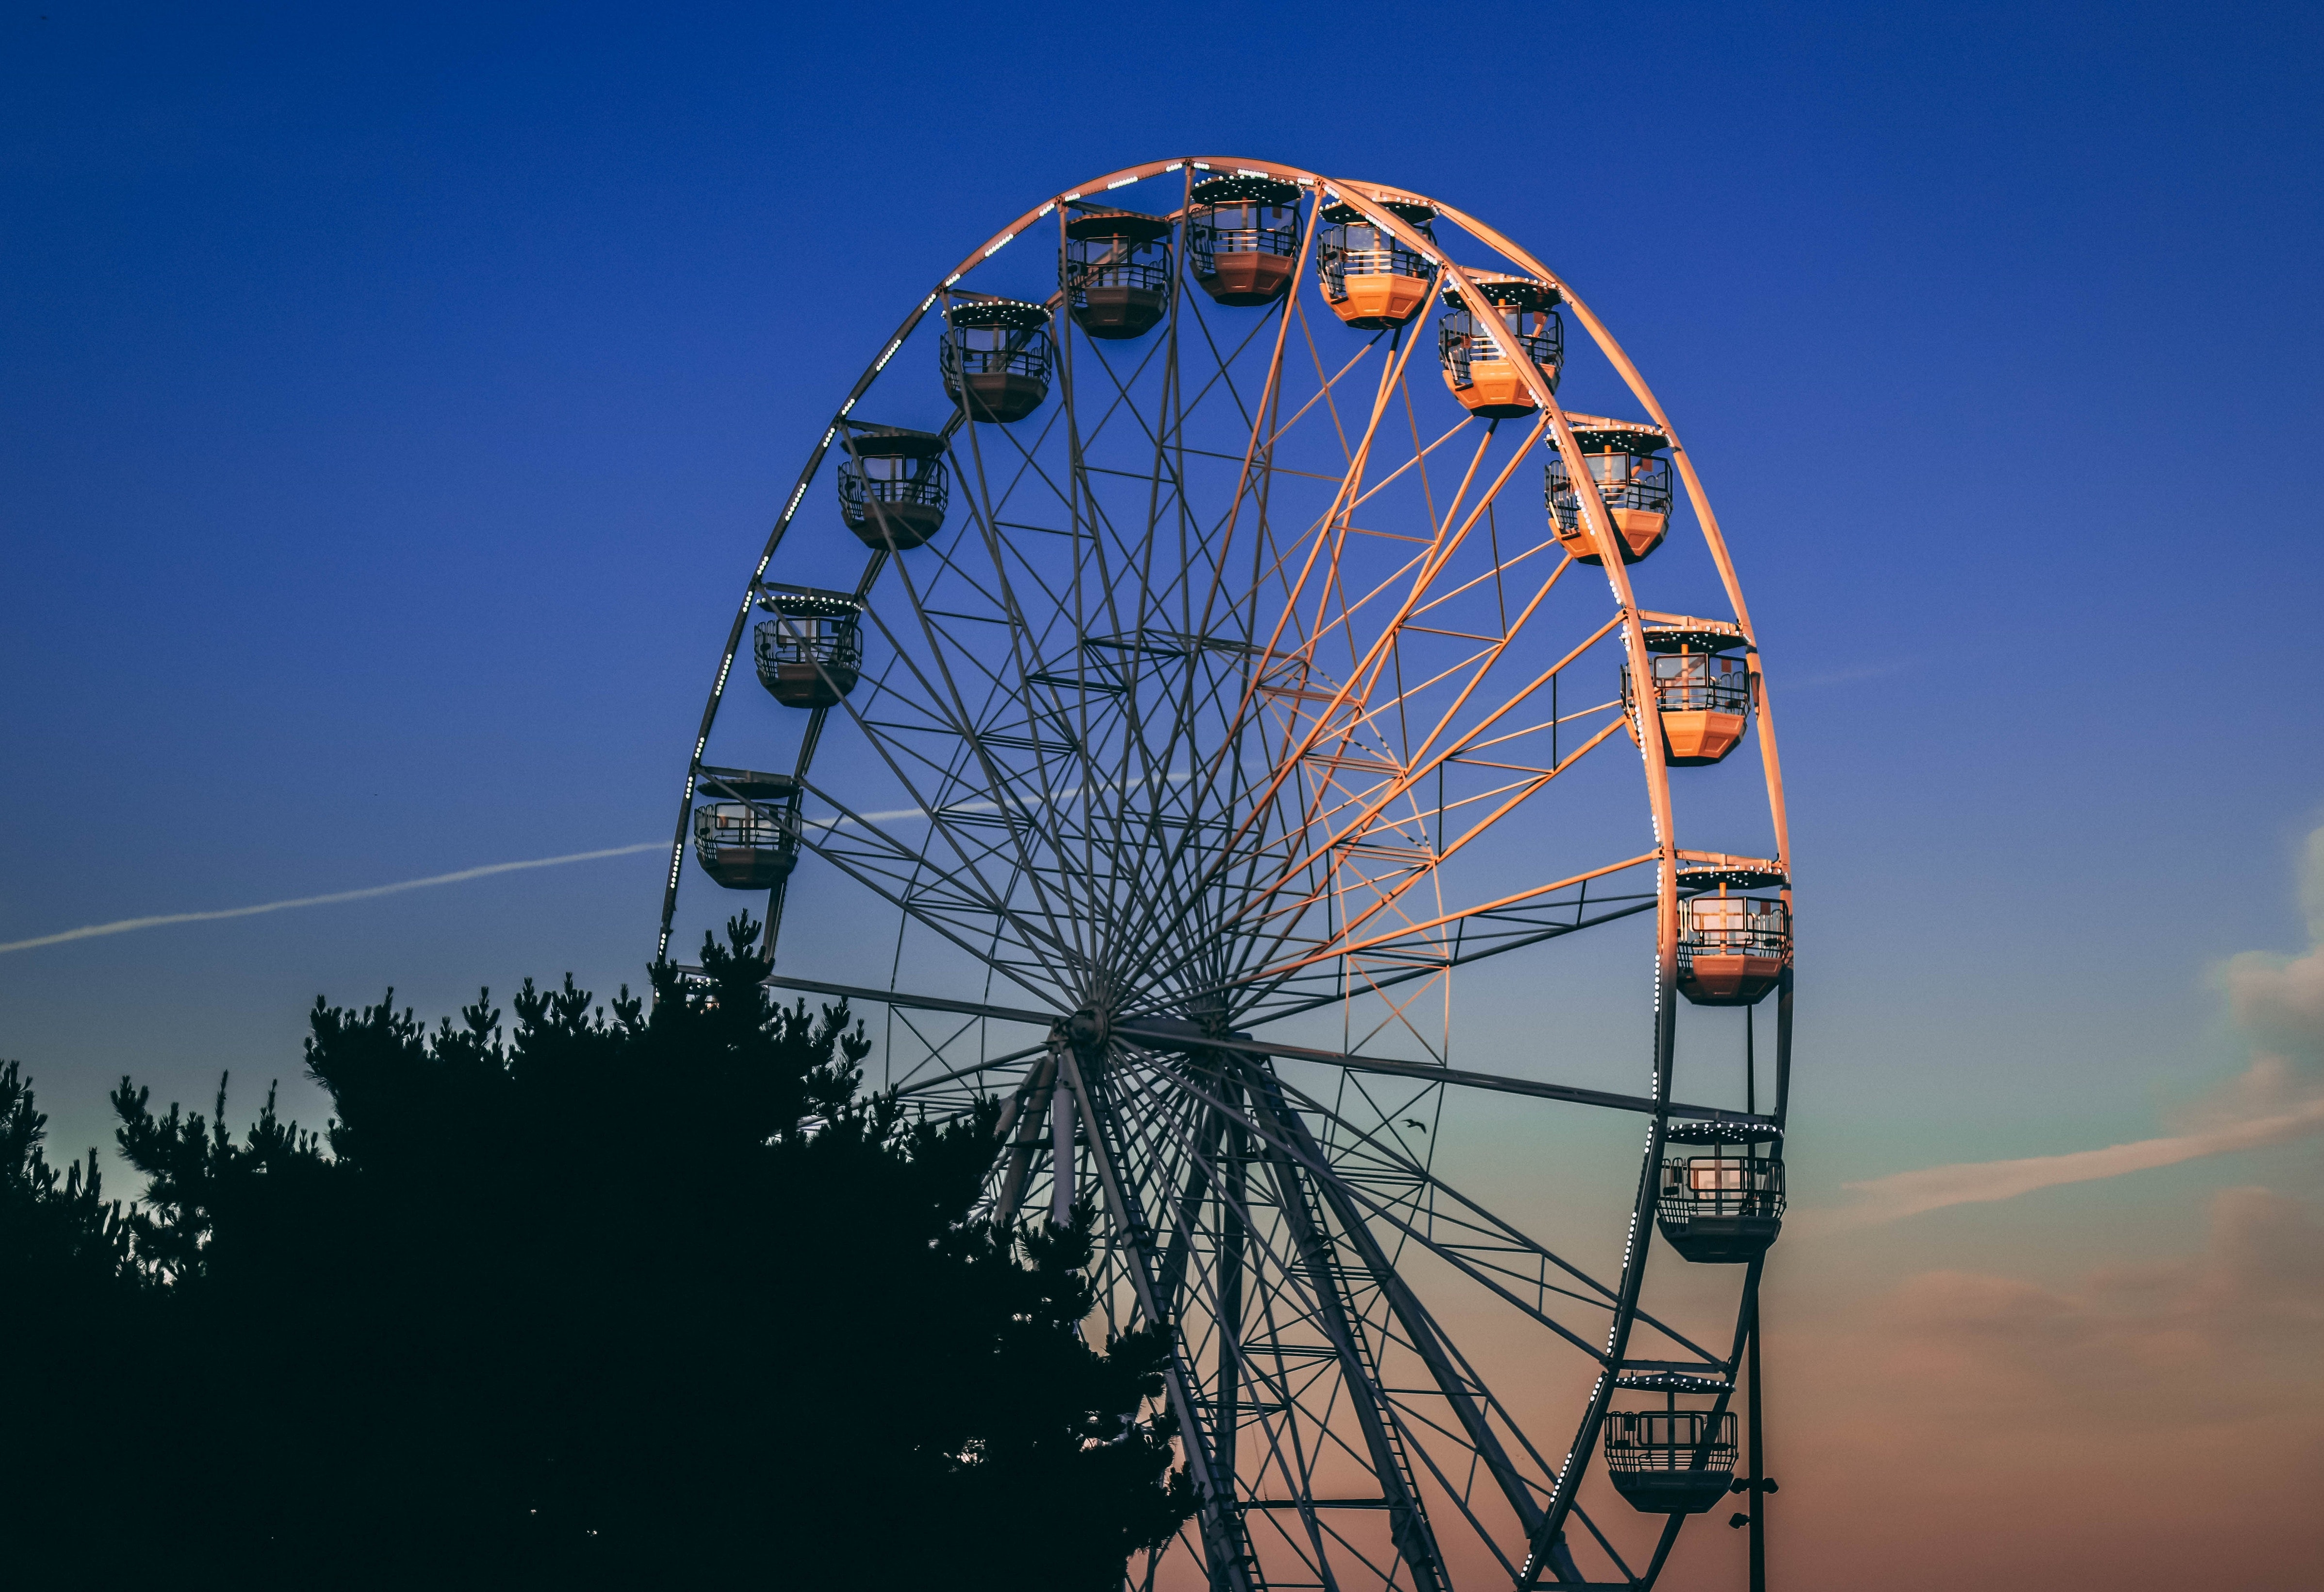
ferris wheel, sky, amusement park, tourist attraction, wheel, landmark, amusement ride, recreation, fair, fun, nonbuilding structure, cloud